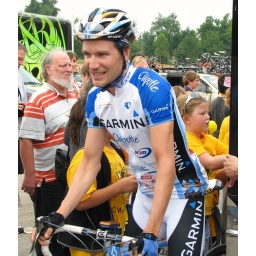
Dave Zabriskie climbs off the bus to go sign in while Allen Lim holds the door.